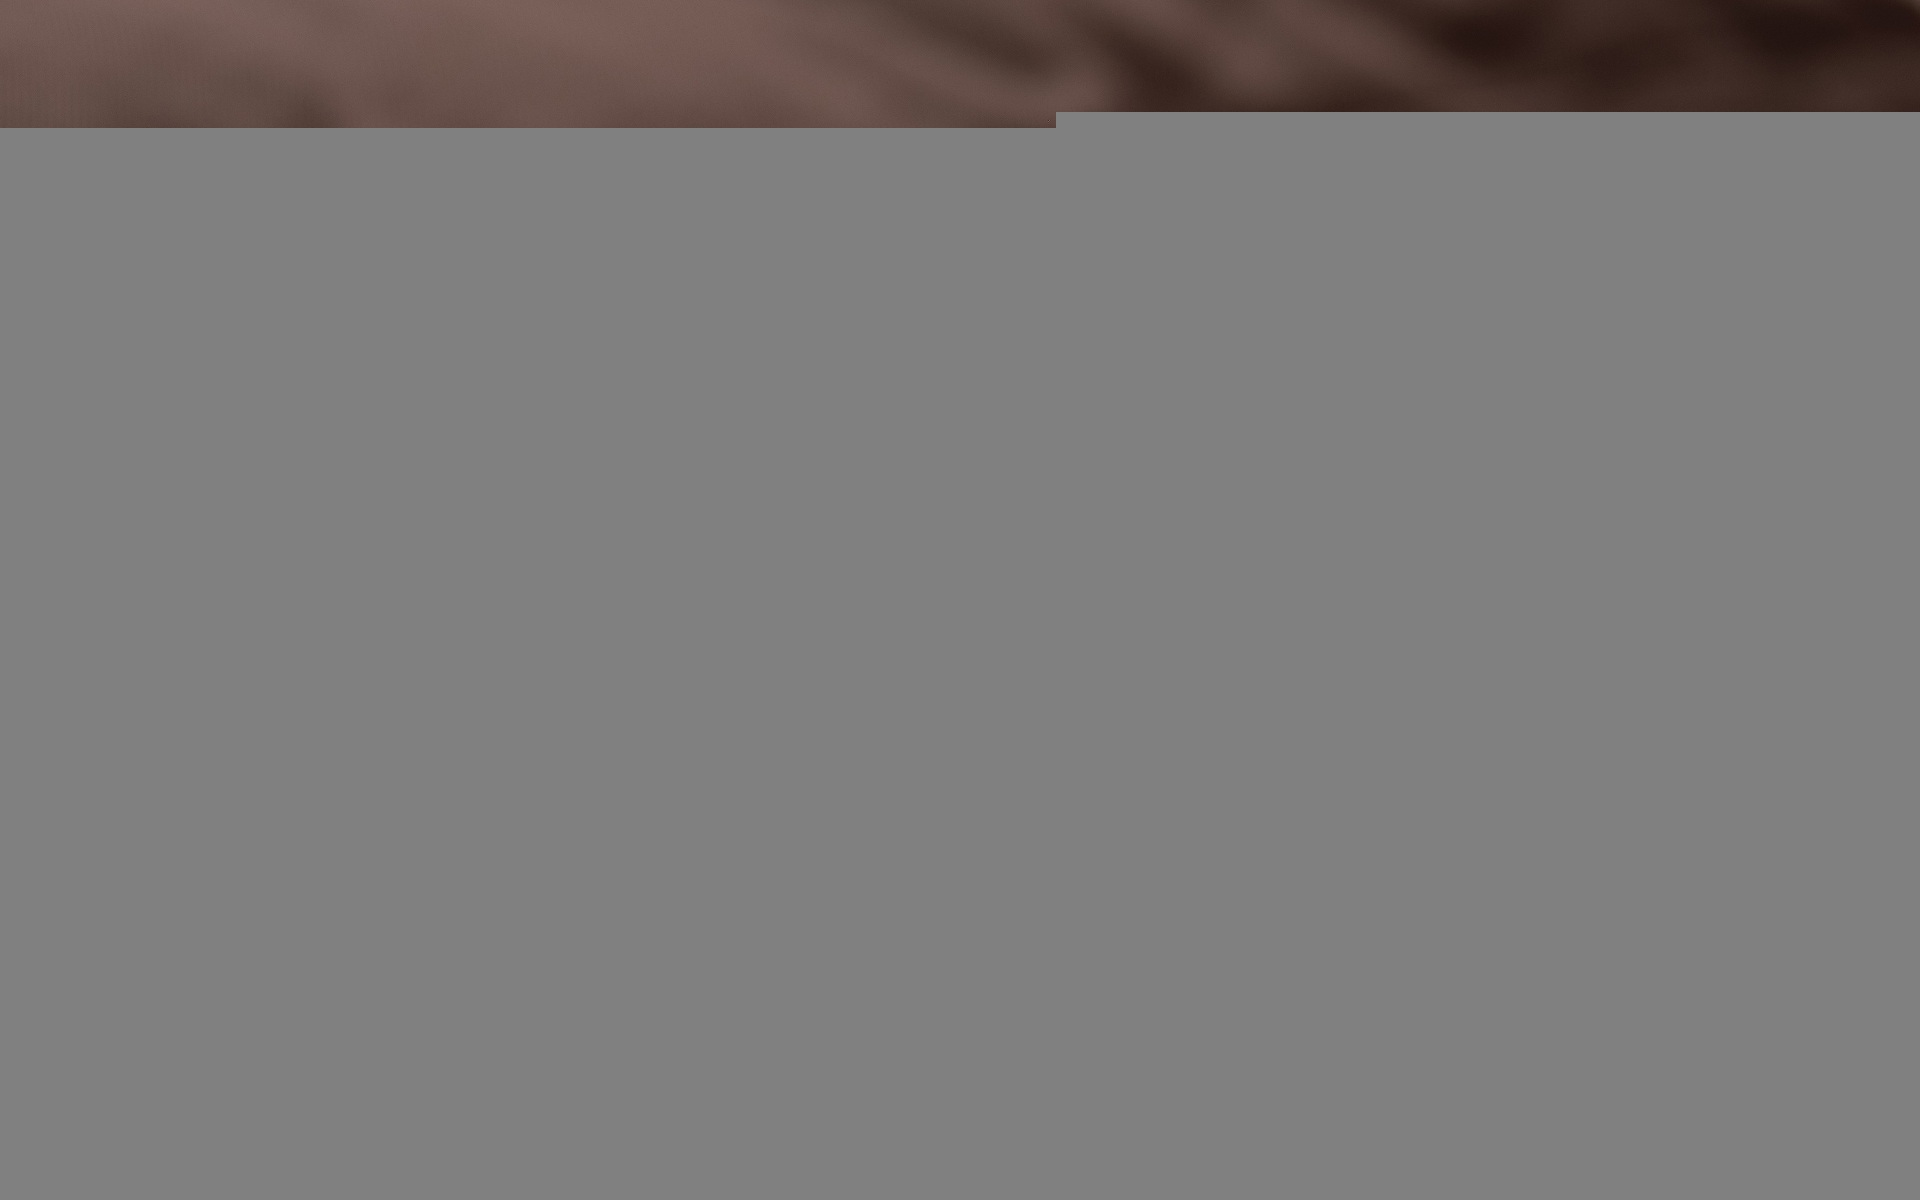
hand, cute, color, communication, blue, yellow, toy, smile, conversation, close up, happy, talking, wallpaper, minions, macro photography, despicable me